Anne Boleyn

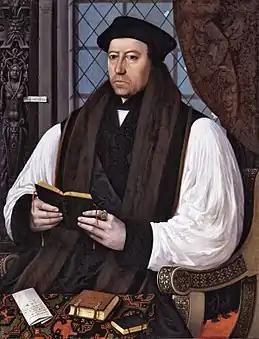
Thomas Cranmer, Anne's sole supporter in the council

Catherine was formally stripped of her title as queen and Anne was consequently crowned queen consort on 1June 1533 in a magnificent ceremony at Westminster Abbey with a banquet afterwards. She was the last queen consort of England to be crowned separately from her husband. Unlike any other queen consort, Anne was crowned with St Edward's Crown, which had previously been used to crown only monarchs. Historian Alice Hunt suggests that this was done because Anne's pregnancy was visible by then and the child was presumed to be male. On the previous day, Anne had taken part in an elaborate procession through the streets of London seated in a litter of "white cloth of gold" that rested on two palfreys clothed to the ground in white damask, while the barons of the Cinque Ports held a canopy of cloth of gold over her head. In accordance with tradition, she wore white, and on her head, a gold coronet beneath which her long dark hair hung down freely. The public's response to her appearance was lukewarm.